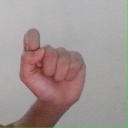
अक्षर: घ